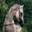
Label: horse